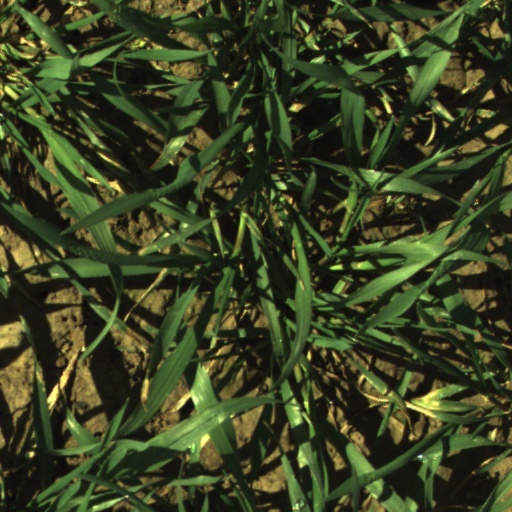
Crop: wheat